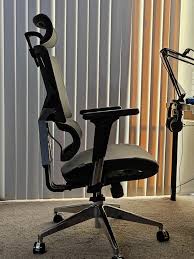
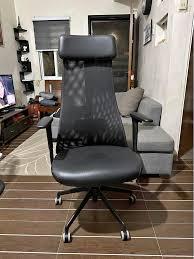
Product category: items_chair
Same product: no